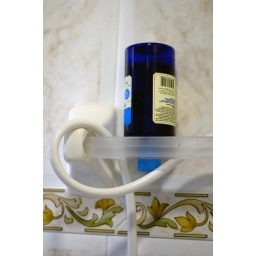
Sprayer looped around the towel holder with shampoo bottle on top. I'm creative.